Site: brandenburg
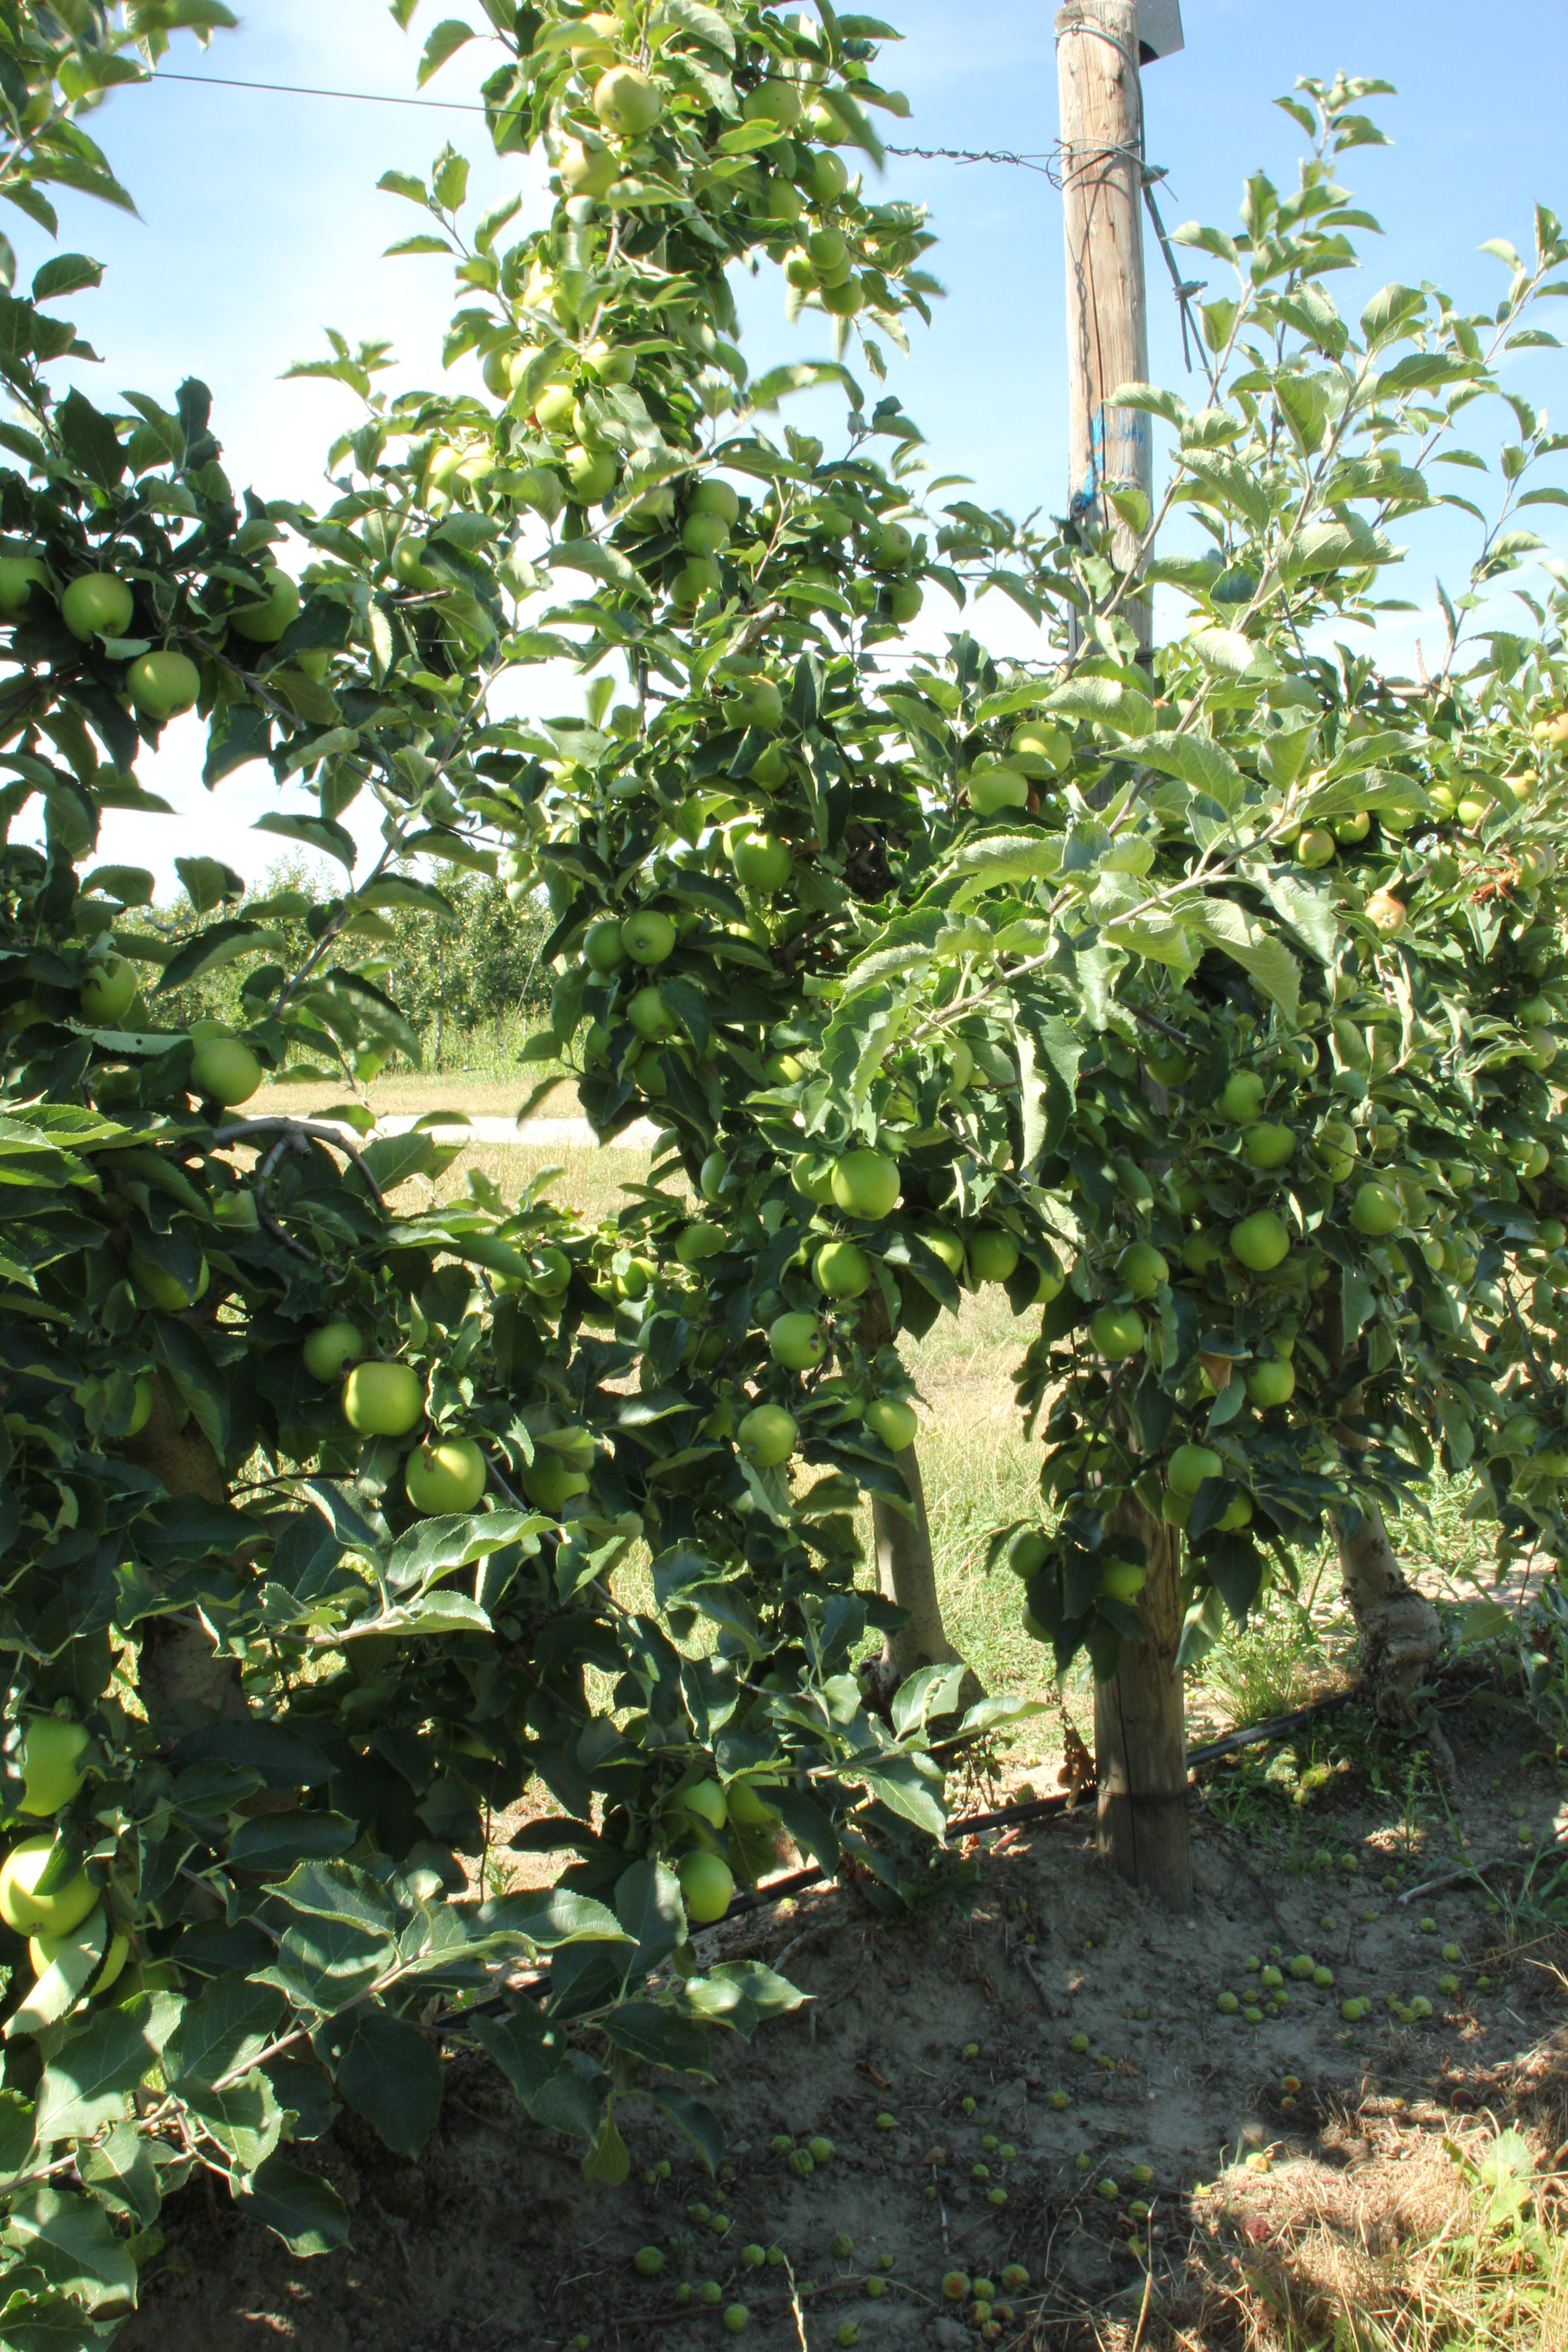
Growth stage (BBCH 77): Development of fruit